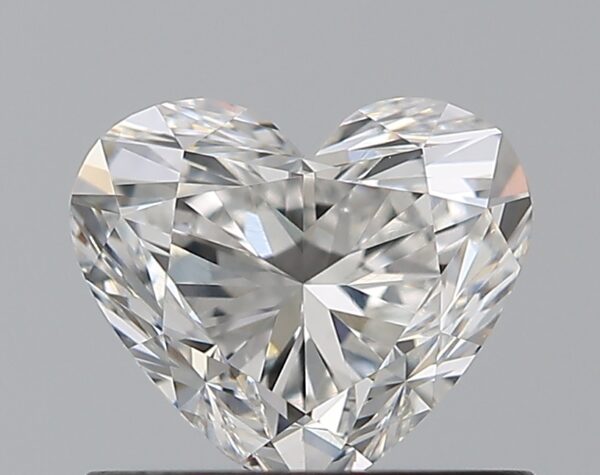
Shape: heart
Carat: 0.7
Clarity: VVS2
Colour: F
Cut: EX
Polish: EX
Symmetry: VG
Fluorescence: N
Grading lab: GIA
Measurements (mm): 5.28 x 6.13 x 3.61